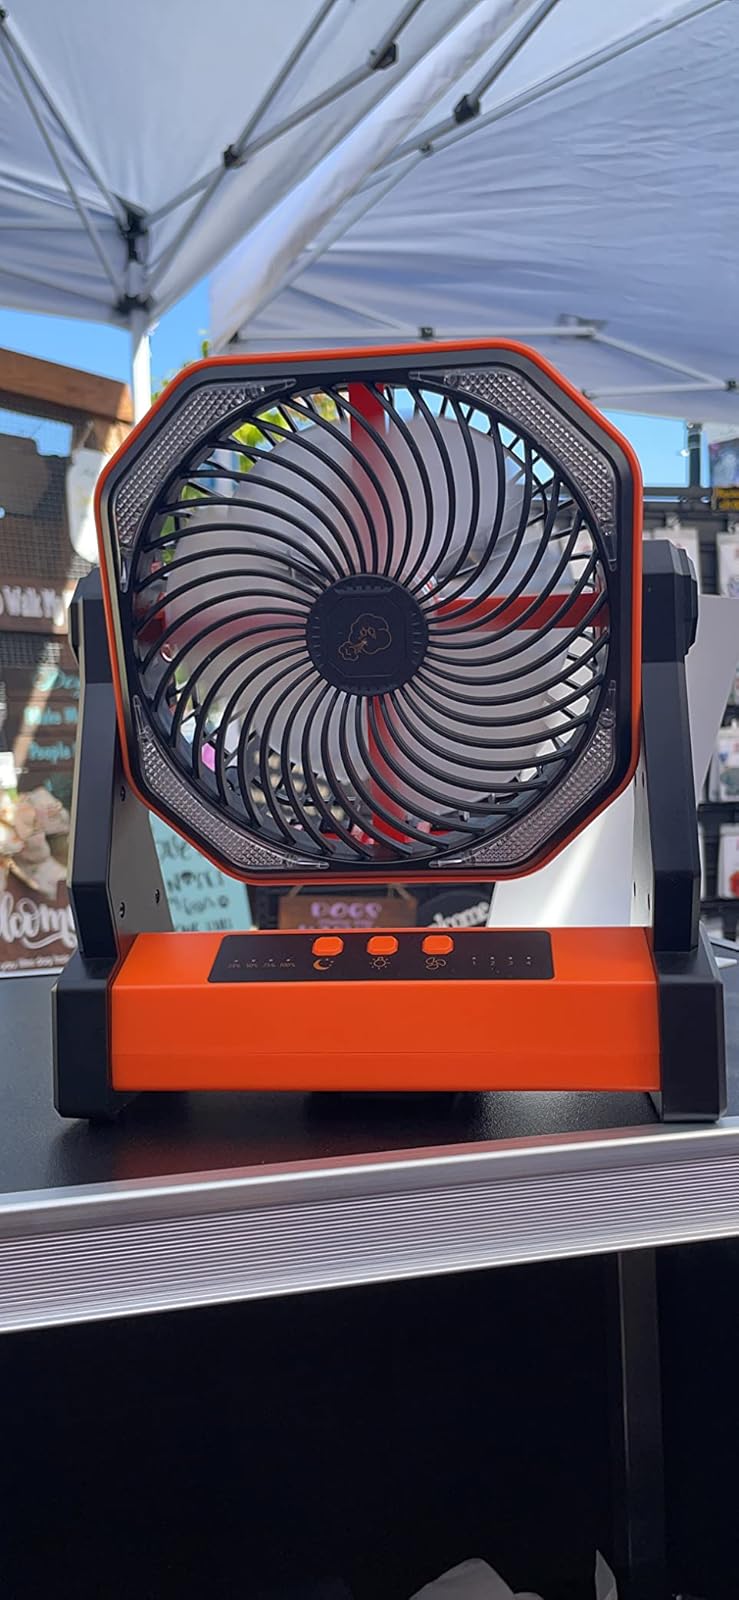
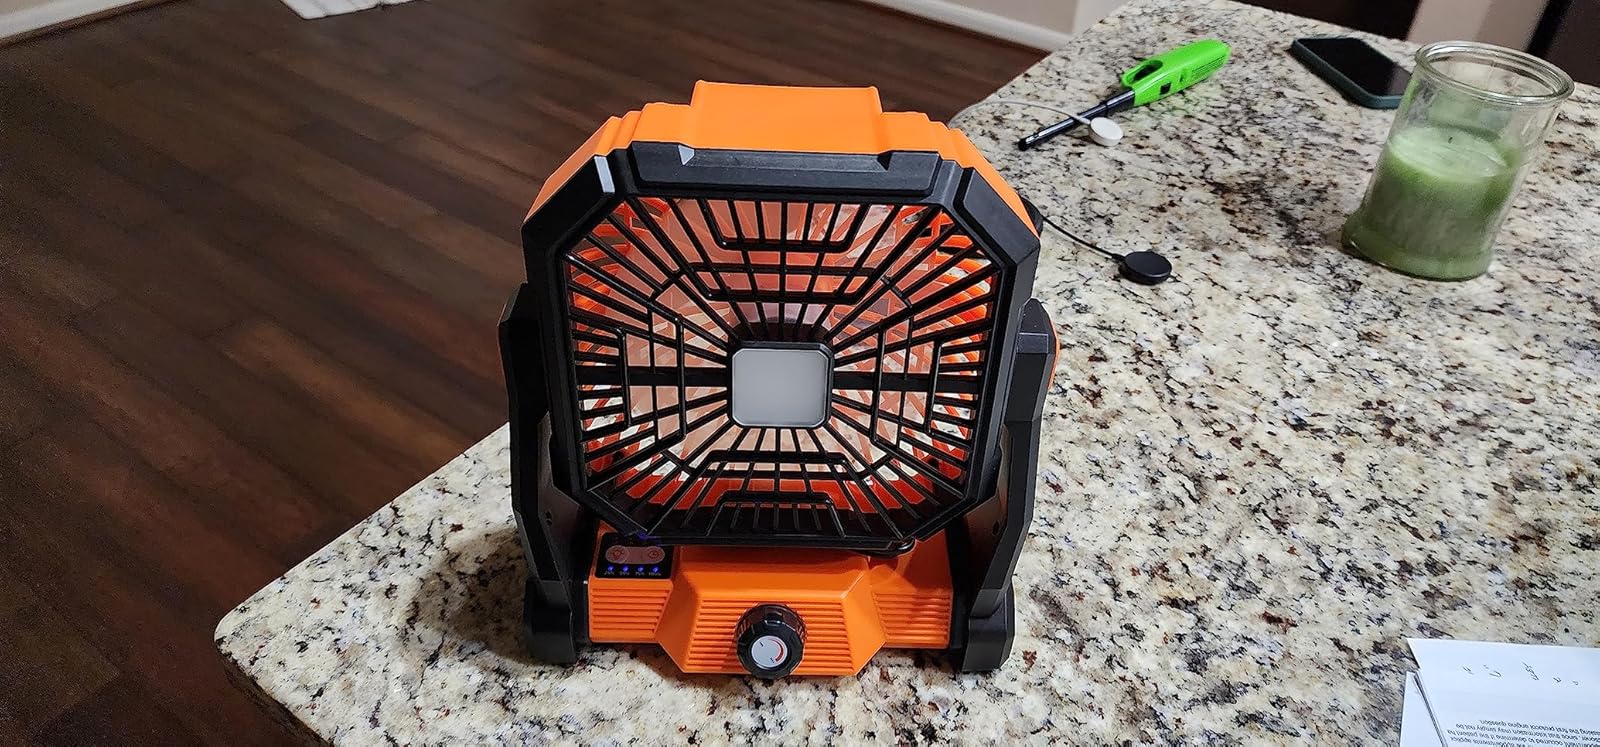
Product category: lantern
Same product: no